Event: Nepal Earthquake
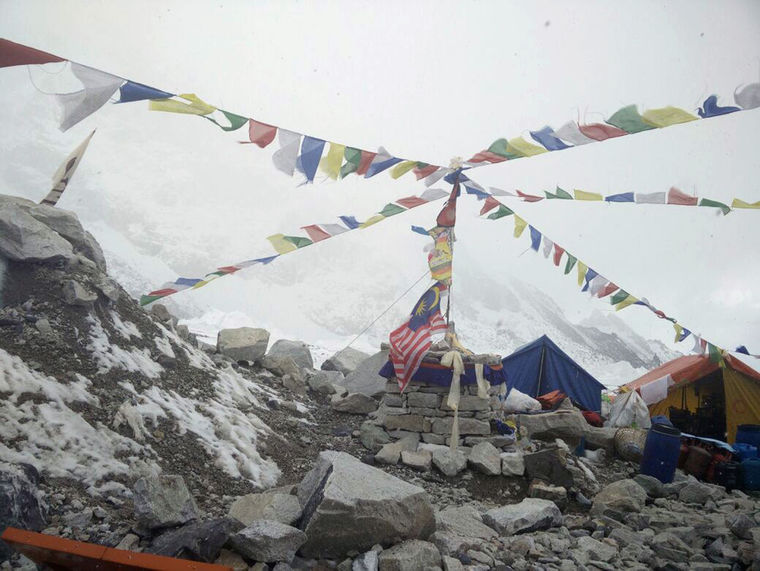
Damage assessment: damage